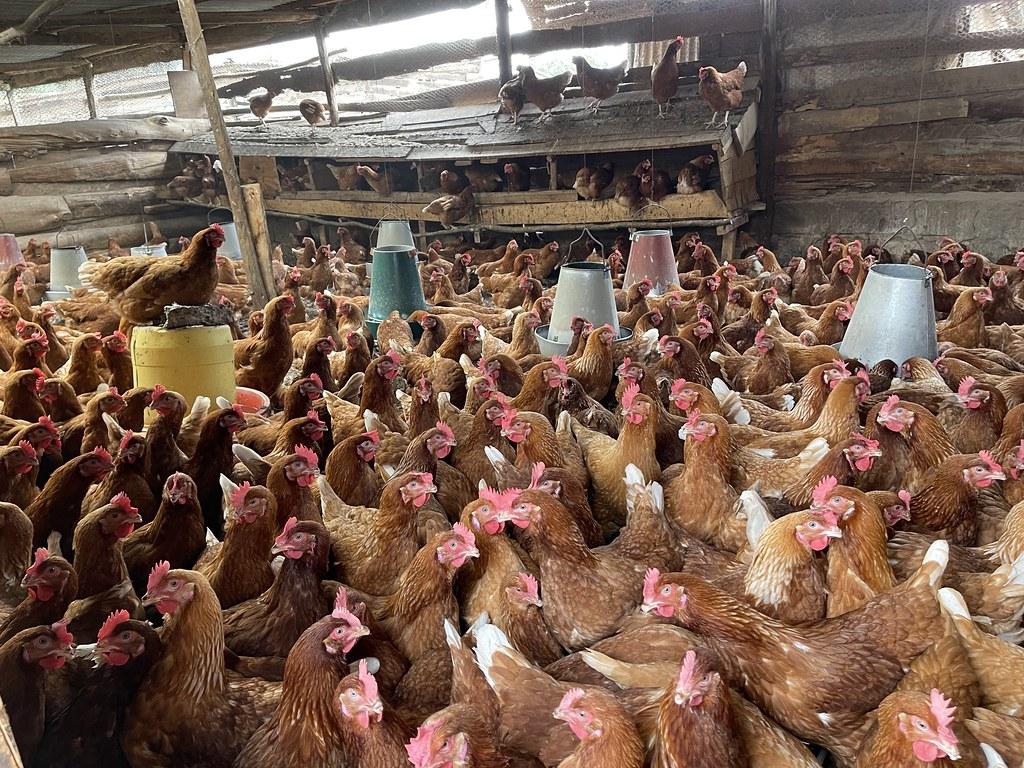
Hiki ni kilimo biashara huku wengi wamefungwa hapa wamewekewa maji na chakula kunao wakubwa na wengine wadogo hii ni njia moja ya kujipa kipato.